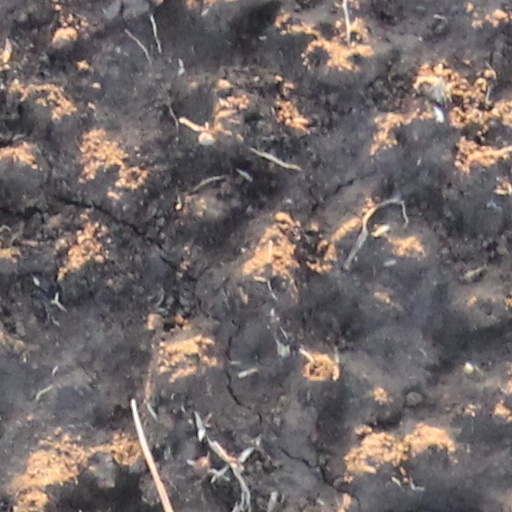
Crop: wheat